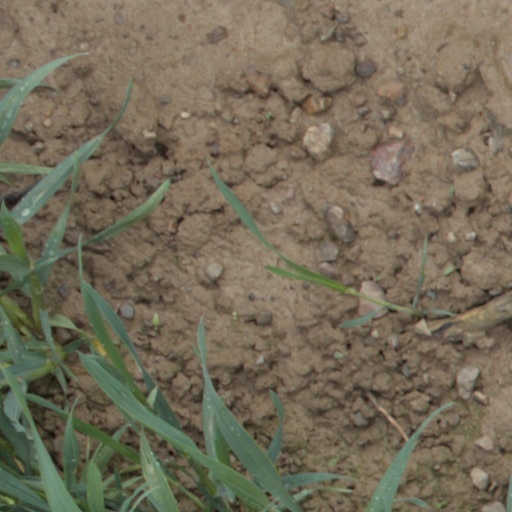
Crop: wheat